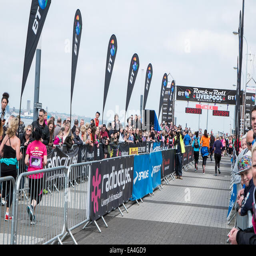
at the end at riverside next